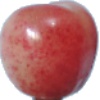
Label: cherry_rainier